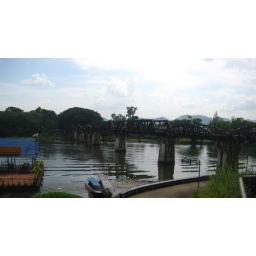
bridge over the river kwai